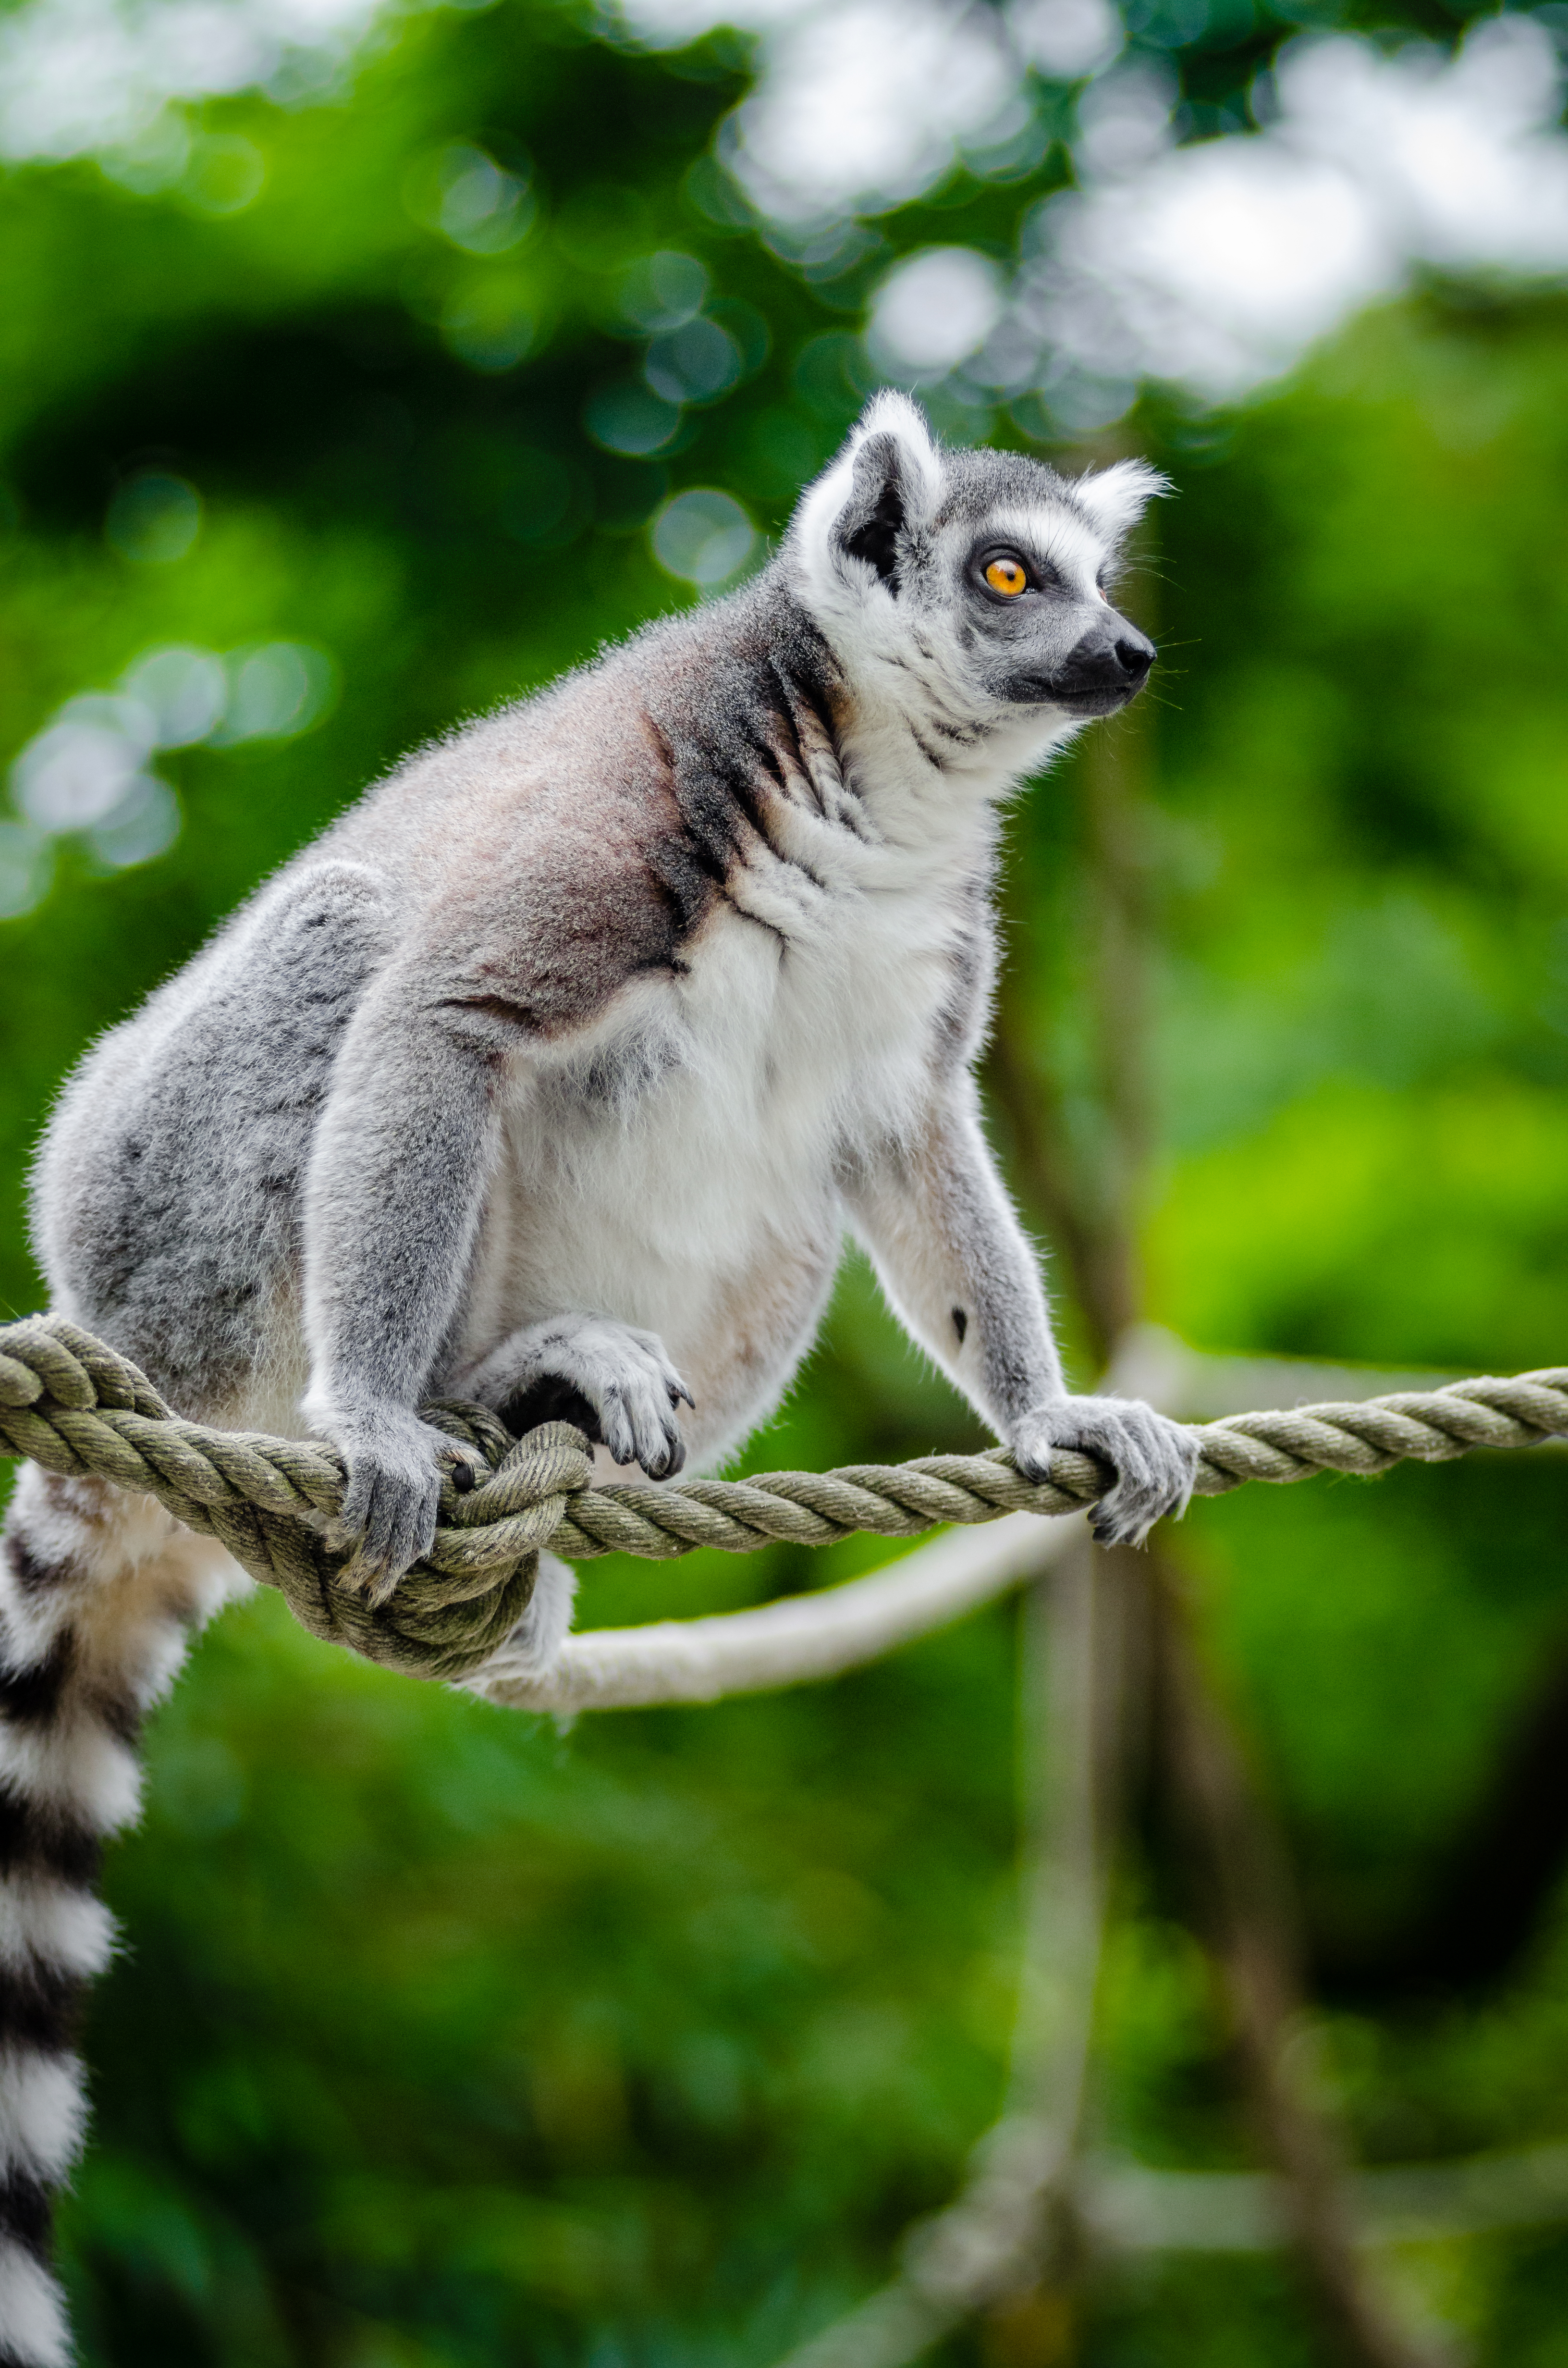
nature, branch, animal, wildlife, zoo, mammal, fauna, primate, madagascar, vertebrate, lemur, macaque, old world monkey